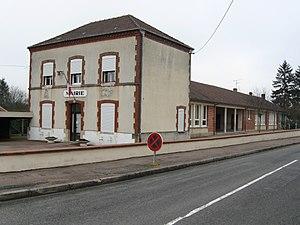
Dammarie-sur-Loing, la mairie.
Dammarie-sur-Loing est une commune française située dans le département du Loiret en région Centre-Val de Loire.